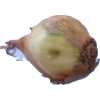
Label: onion